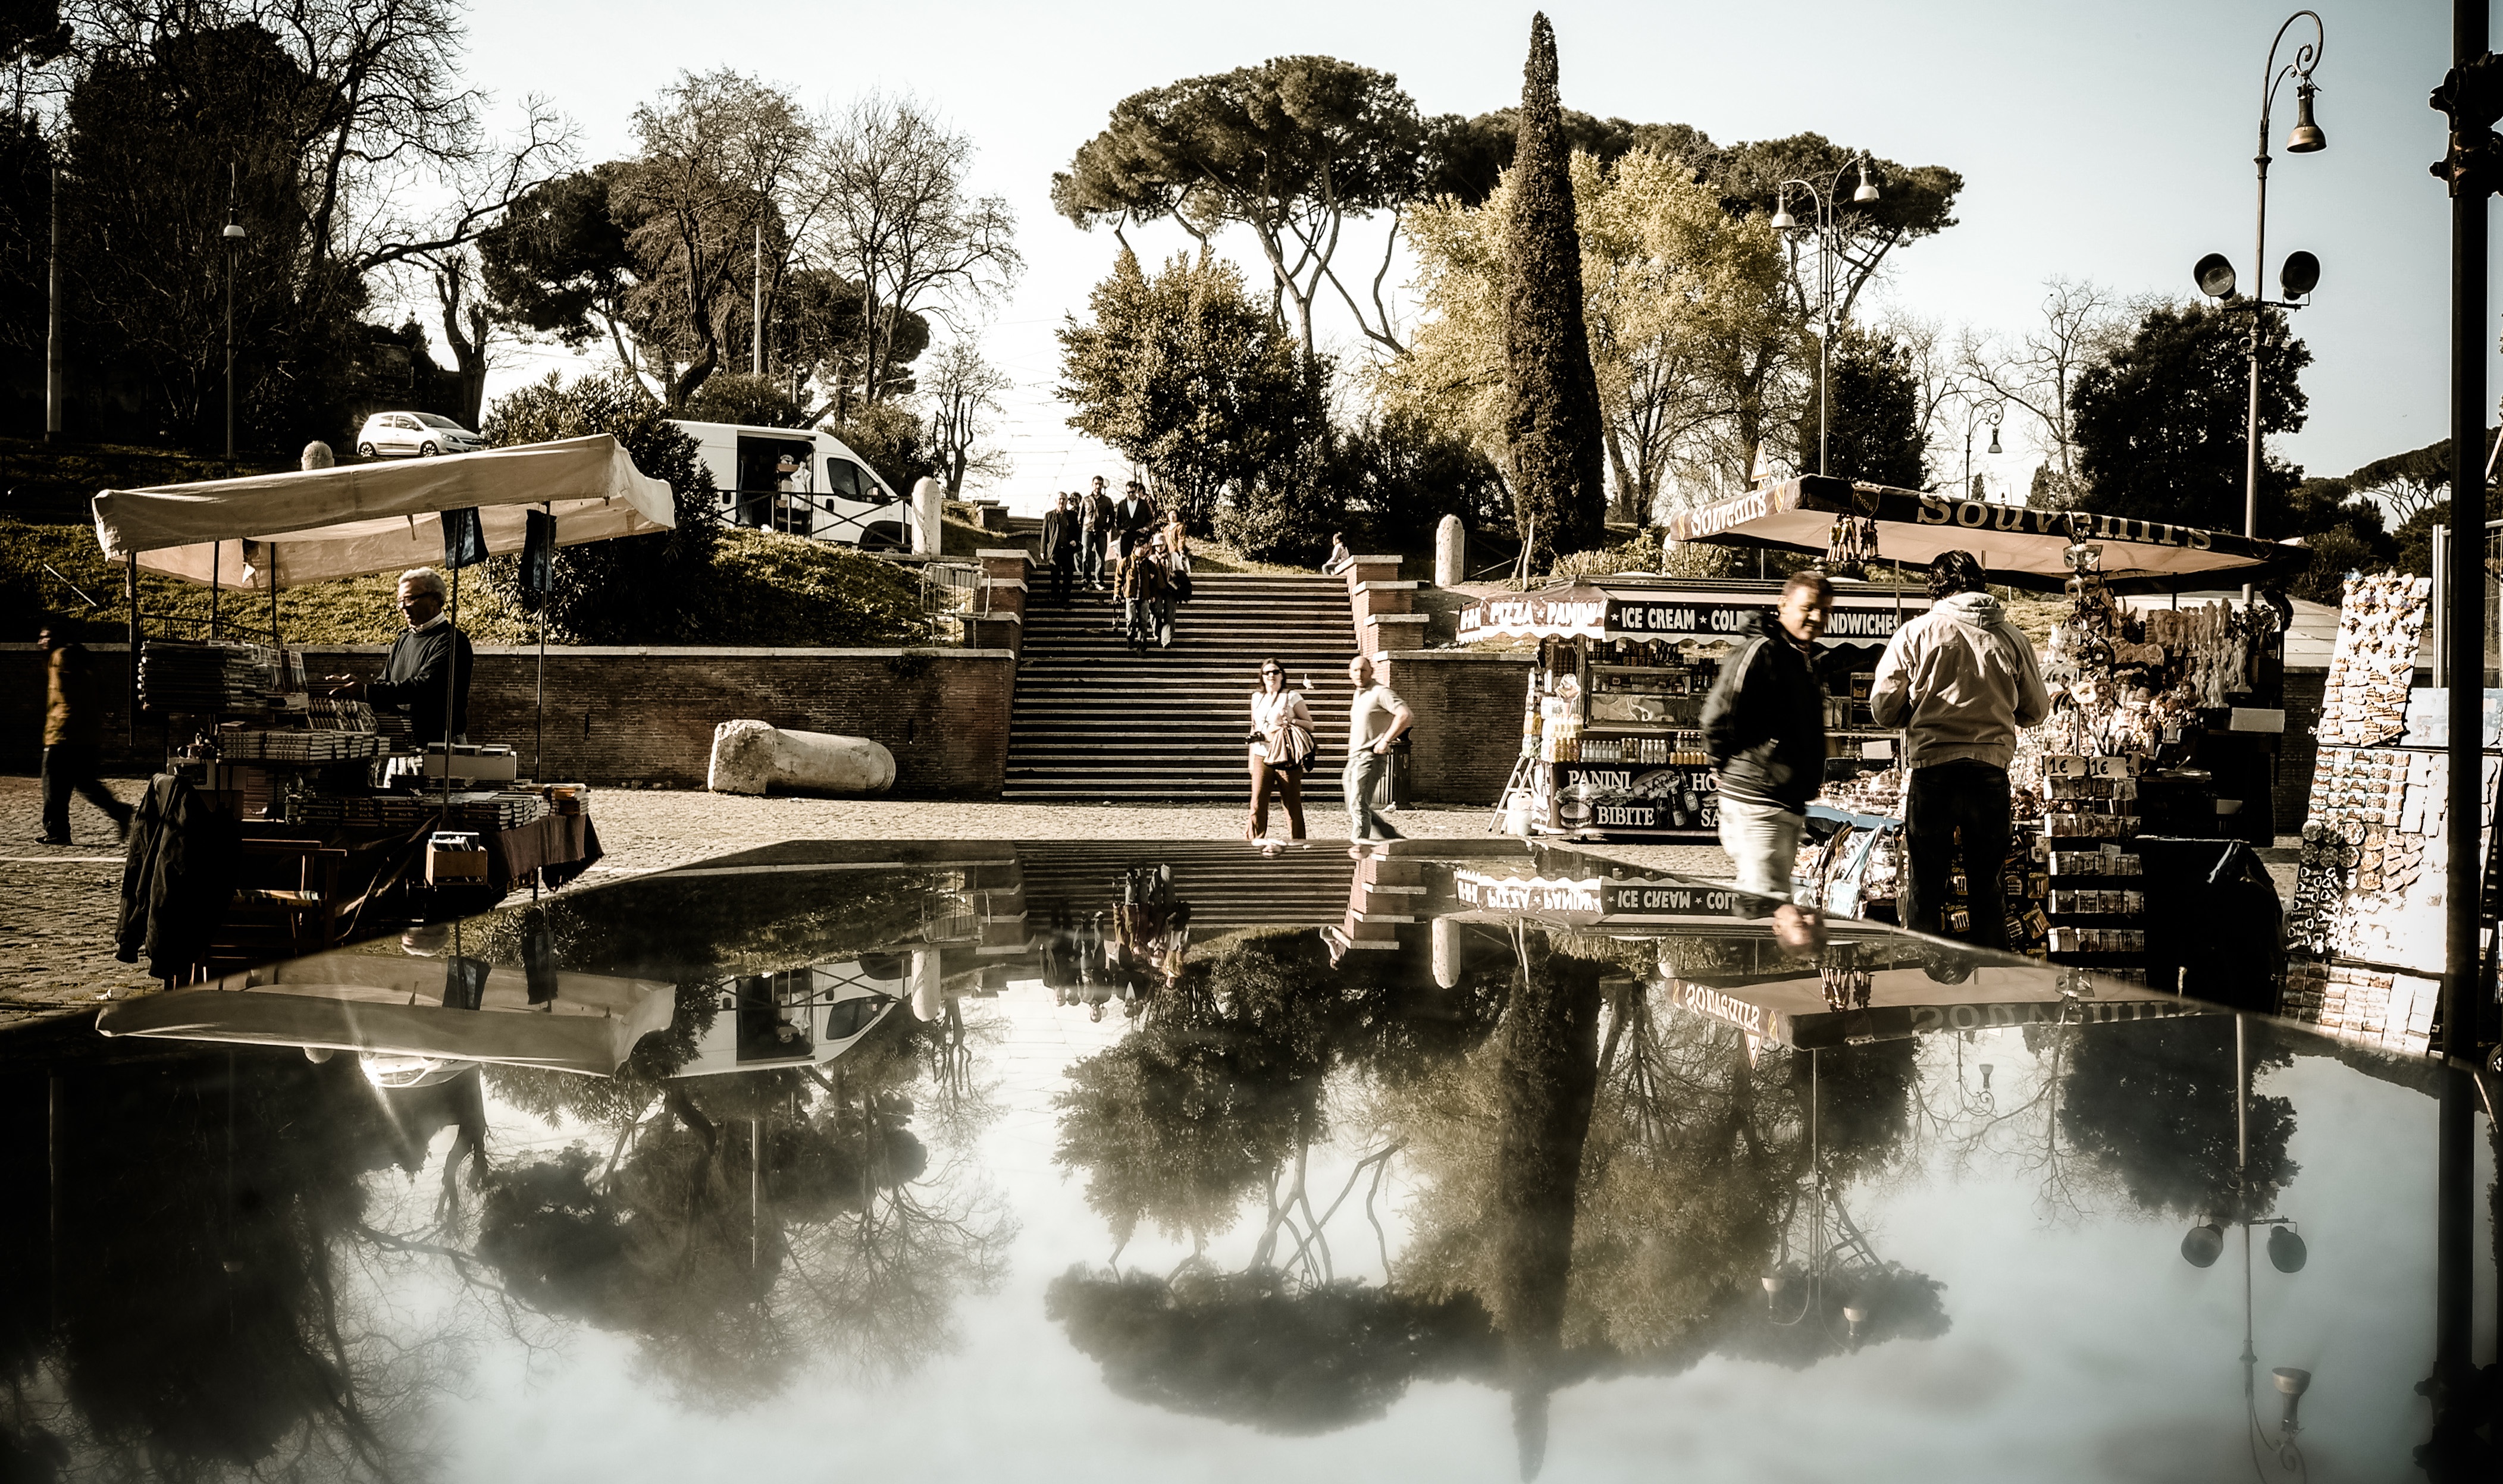
reflection, fountain, history, water feature, ancient history